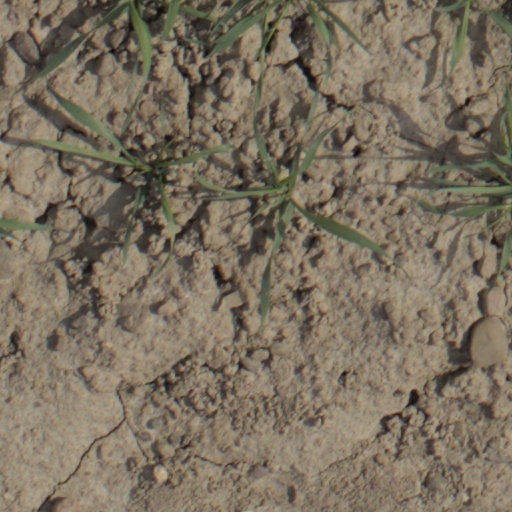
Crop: wheat